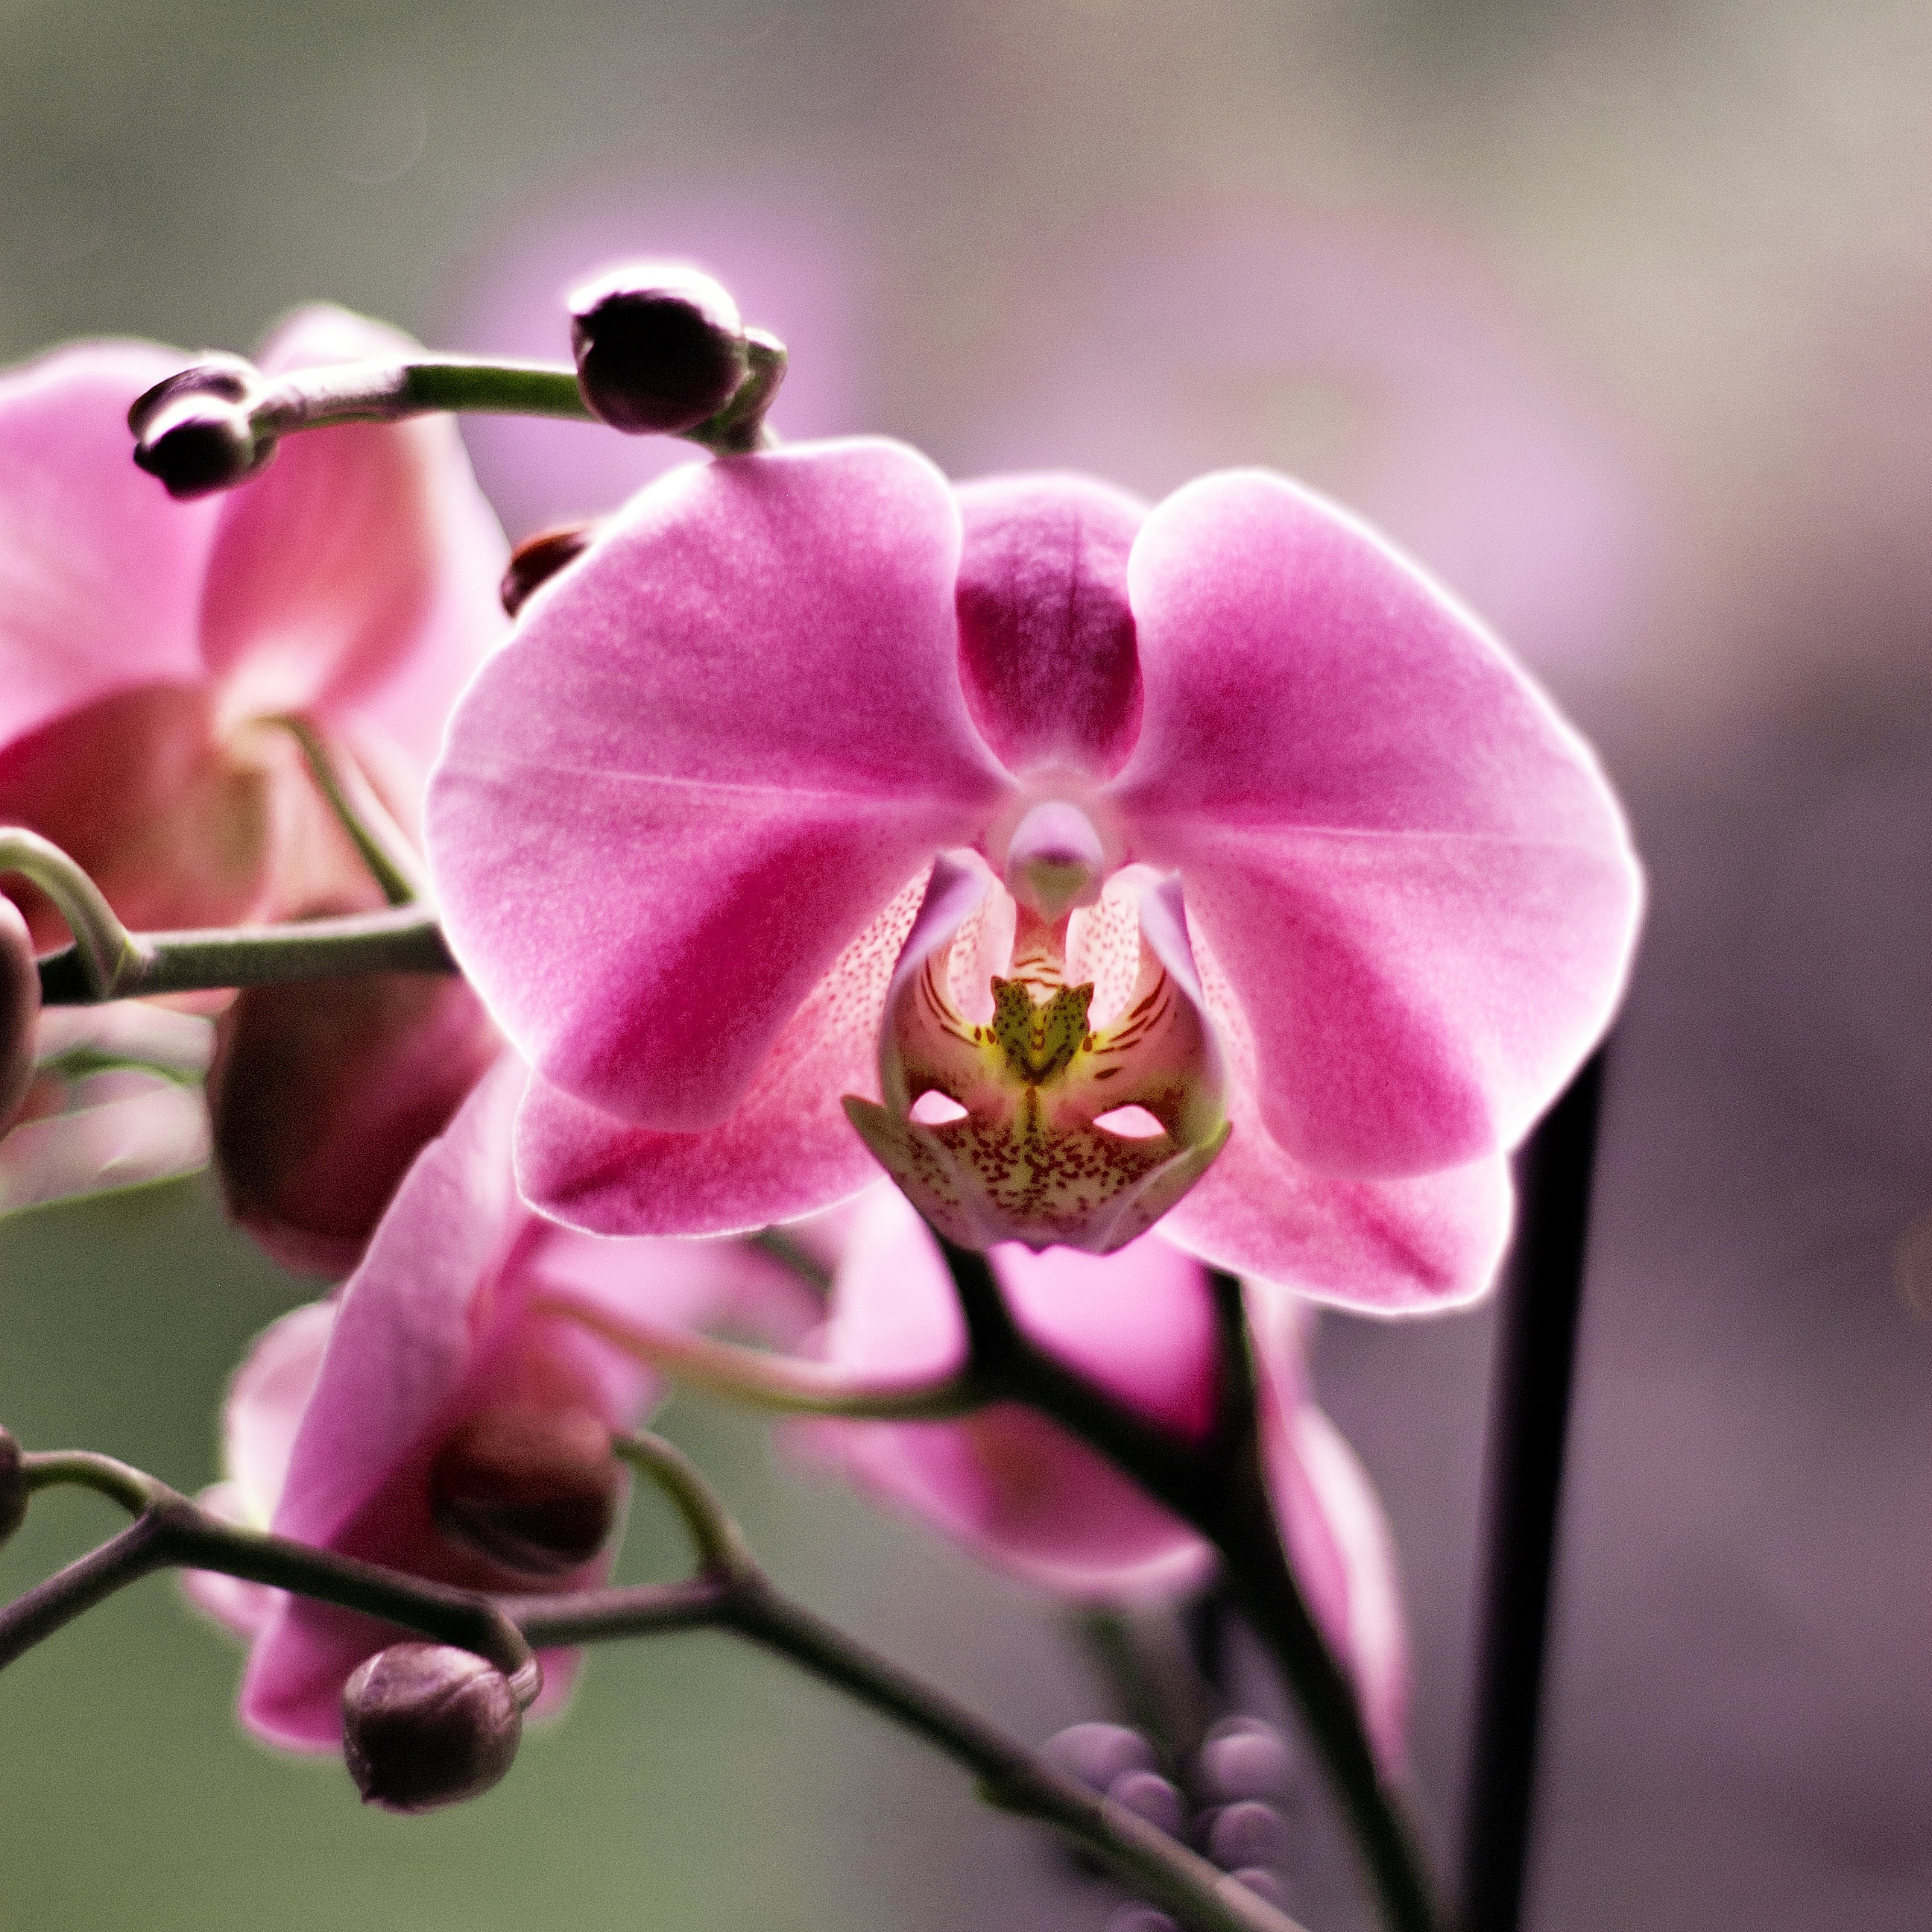
blossom, plant, photography, flower, petal, decoration, green, botany, pink, flora, orchid, flowers, close up, beauty, orchis, colored, macro photography, flowering plant, flower art, dendrobium, plant stem, land plant, moth orchid